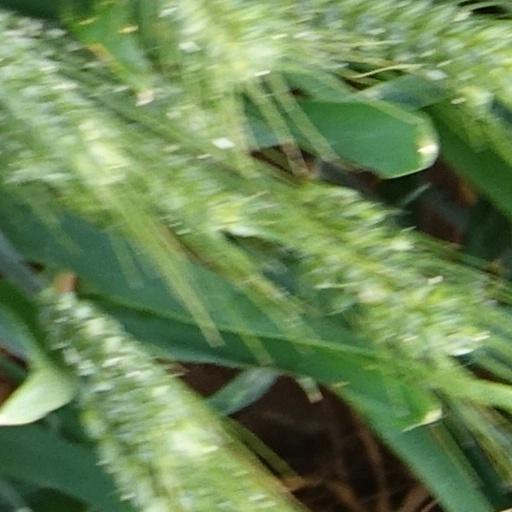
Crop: wheat